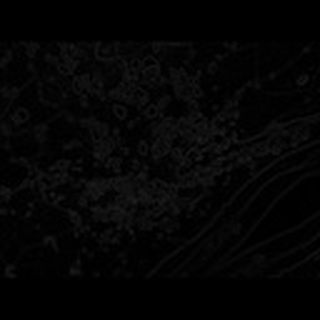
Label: cotton_aphids